Bengali science fiction

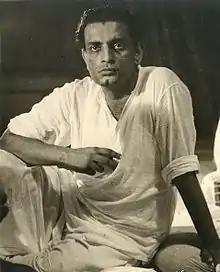
Satyajit Ray is considered one of the earliest science fiction writers in Bengali.

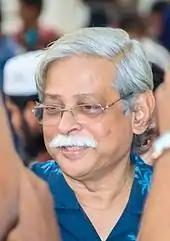
Muhammed Zafar Iqbal at Ekushey Book Fair, Dhaka in February 2015

Bengali writers authored various science fiction works in the 19th and early 20th centuries during the British Raj, before the partition of India. Isaac Asimov's assertion that "true science fiction could not really exist until people understood the rationalism of science and began to use it with respect in their stories" is true for the earliest science fiction written in the Bengali language.